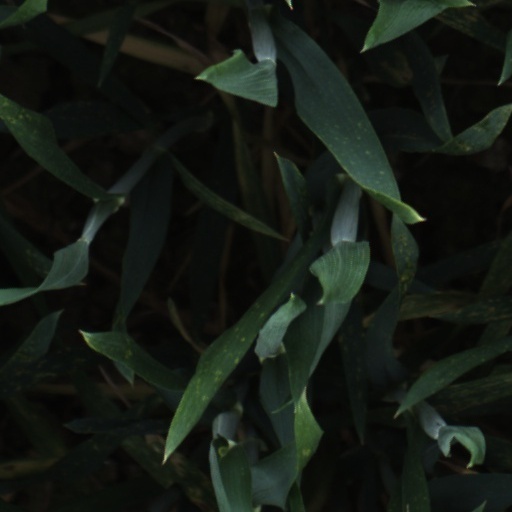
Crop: wheat